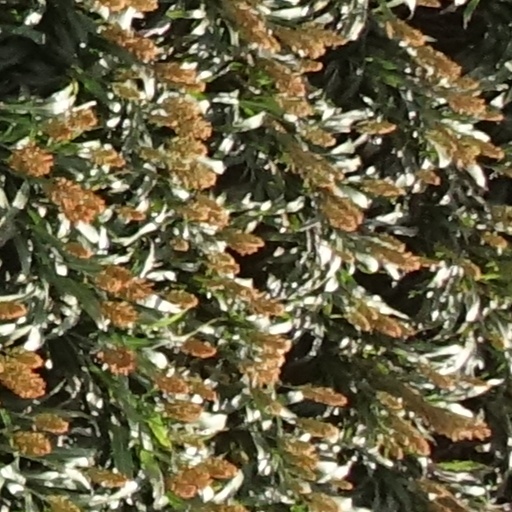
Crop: sorghum